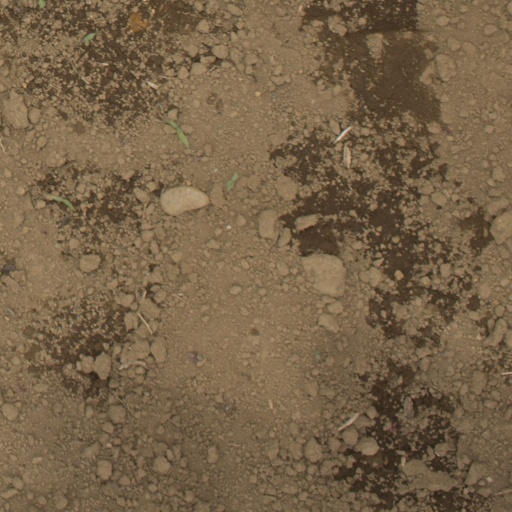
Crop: Jerusalem artichoke